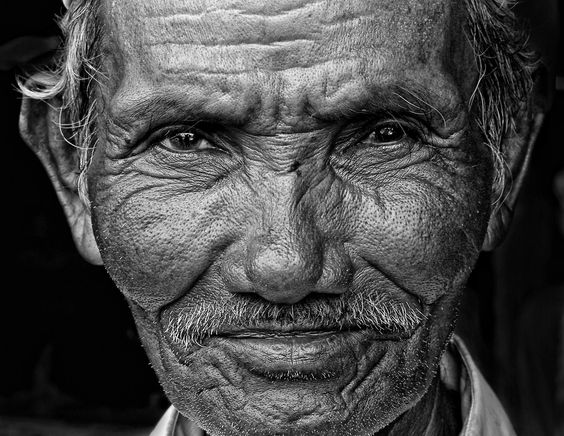
Gender: men